Glenshane Pass

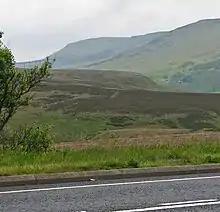
The Sperrin mountains from the Glenshane Pass road

The Glenshane Pass is a major mountain pass cutting through the Sperrin Mountains in County Londonderry, Northern Ireland. It is in the townland of Glenshane Pass on the main Derry to Belfast route, the A6.